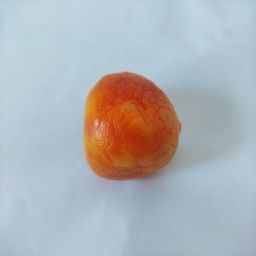
Crop: Tomato
Quality: Old